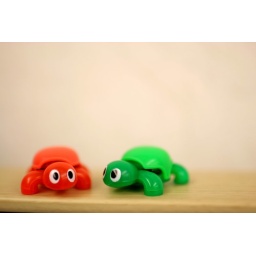
Everyday picture #3a6/18/08They're hanging out on the ledge in my cube; white wall to their back.